Topf and Sons

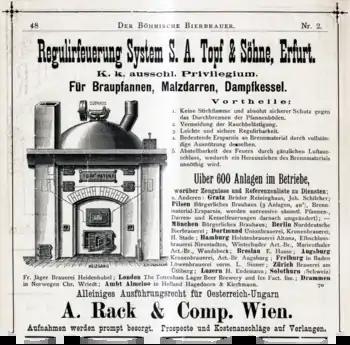
An 1891 advert for a Topf & Söhne patented brewery heating system, listing companies who had bought some of the 600 units already sold

When Johannes Topf founded the firm on 1 July 1878 he was already 62 years old. He owned his own brewery and had also worked in the fuel technology industry. He established the new company to sell a system for heating brewing coppers which he had invented and patented.